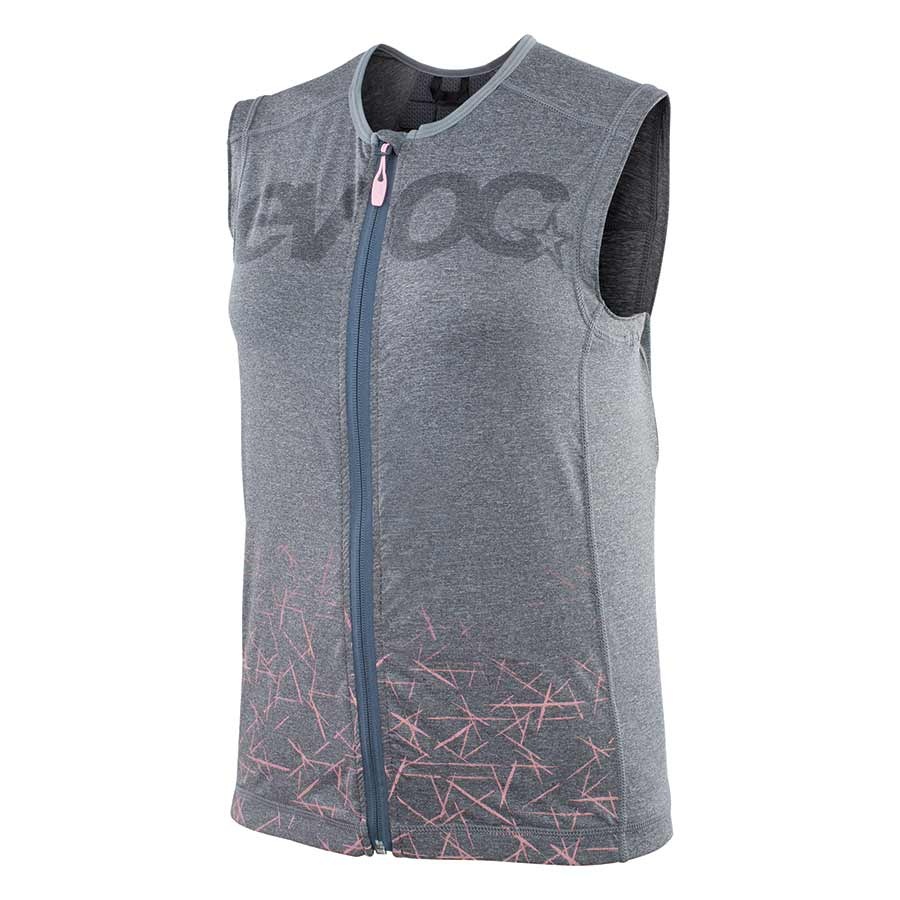
EVOC Protector Vest Women Carbon Grey M
.top{margin-bottom:30px;}.top li{margin-left:5%;margin-right:5%;margin-top:10px;line-height:120%;list-style-position:outside;} Removable LITESHIELD PLUS back protector (EN 1621-2, level 2) Protective EVA padding on the upper back and coccyx Height-adjustable AIROFLEX hip belt with anti-stick Velcro Odour prevention: treated with Polygiene Odor Crunch Machine washable table{border-collapse:collapse;width:100%;}td{text-align: left;padding: 8px;font-weight:350;}tr:nth-child(even){background-color:#f2f2f2}th{background-color:#eb212e;color:white;text-align:left;padding:8px;}.desc ul{font-size:24px;font-weight:600;margin-left:-25px;padding-top:35px;border-top:3px solid #f0f0f0;}.desc li{list-style:none;border-bottom:4px solid #eb212e;width:142px;} TECH SPECS Primary Color Grey Color Carbon Grey Size M Size Category Adult
Brand: EVOC
Category: Sporting Goods > Outdoor Recreation > Cycling > Cycling Apparel & Accessories > Bicycle Protective Pads